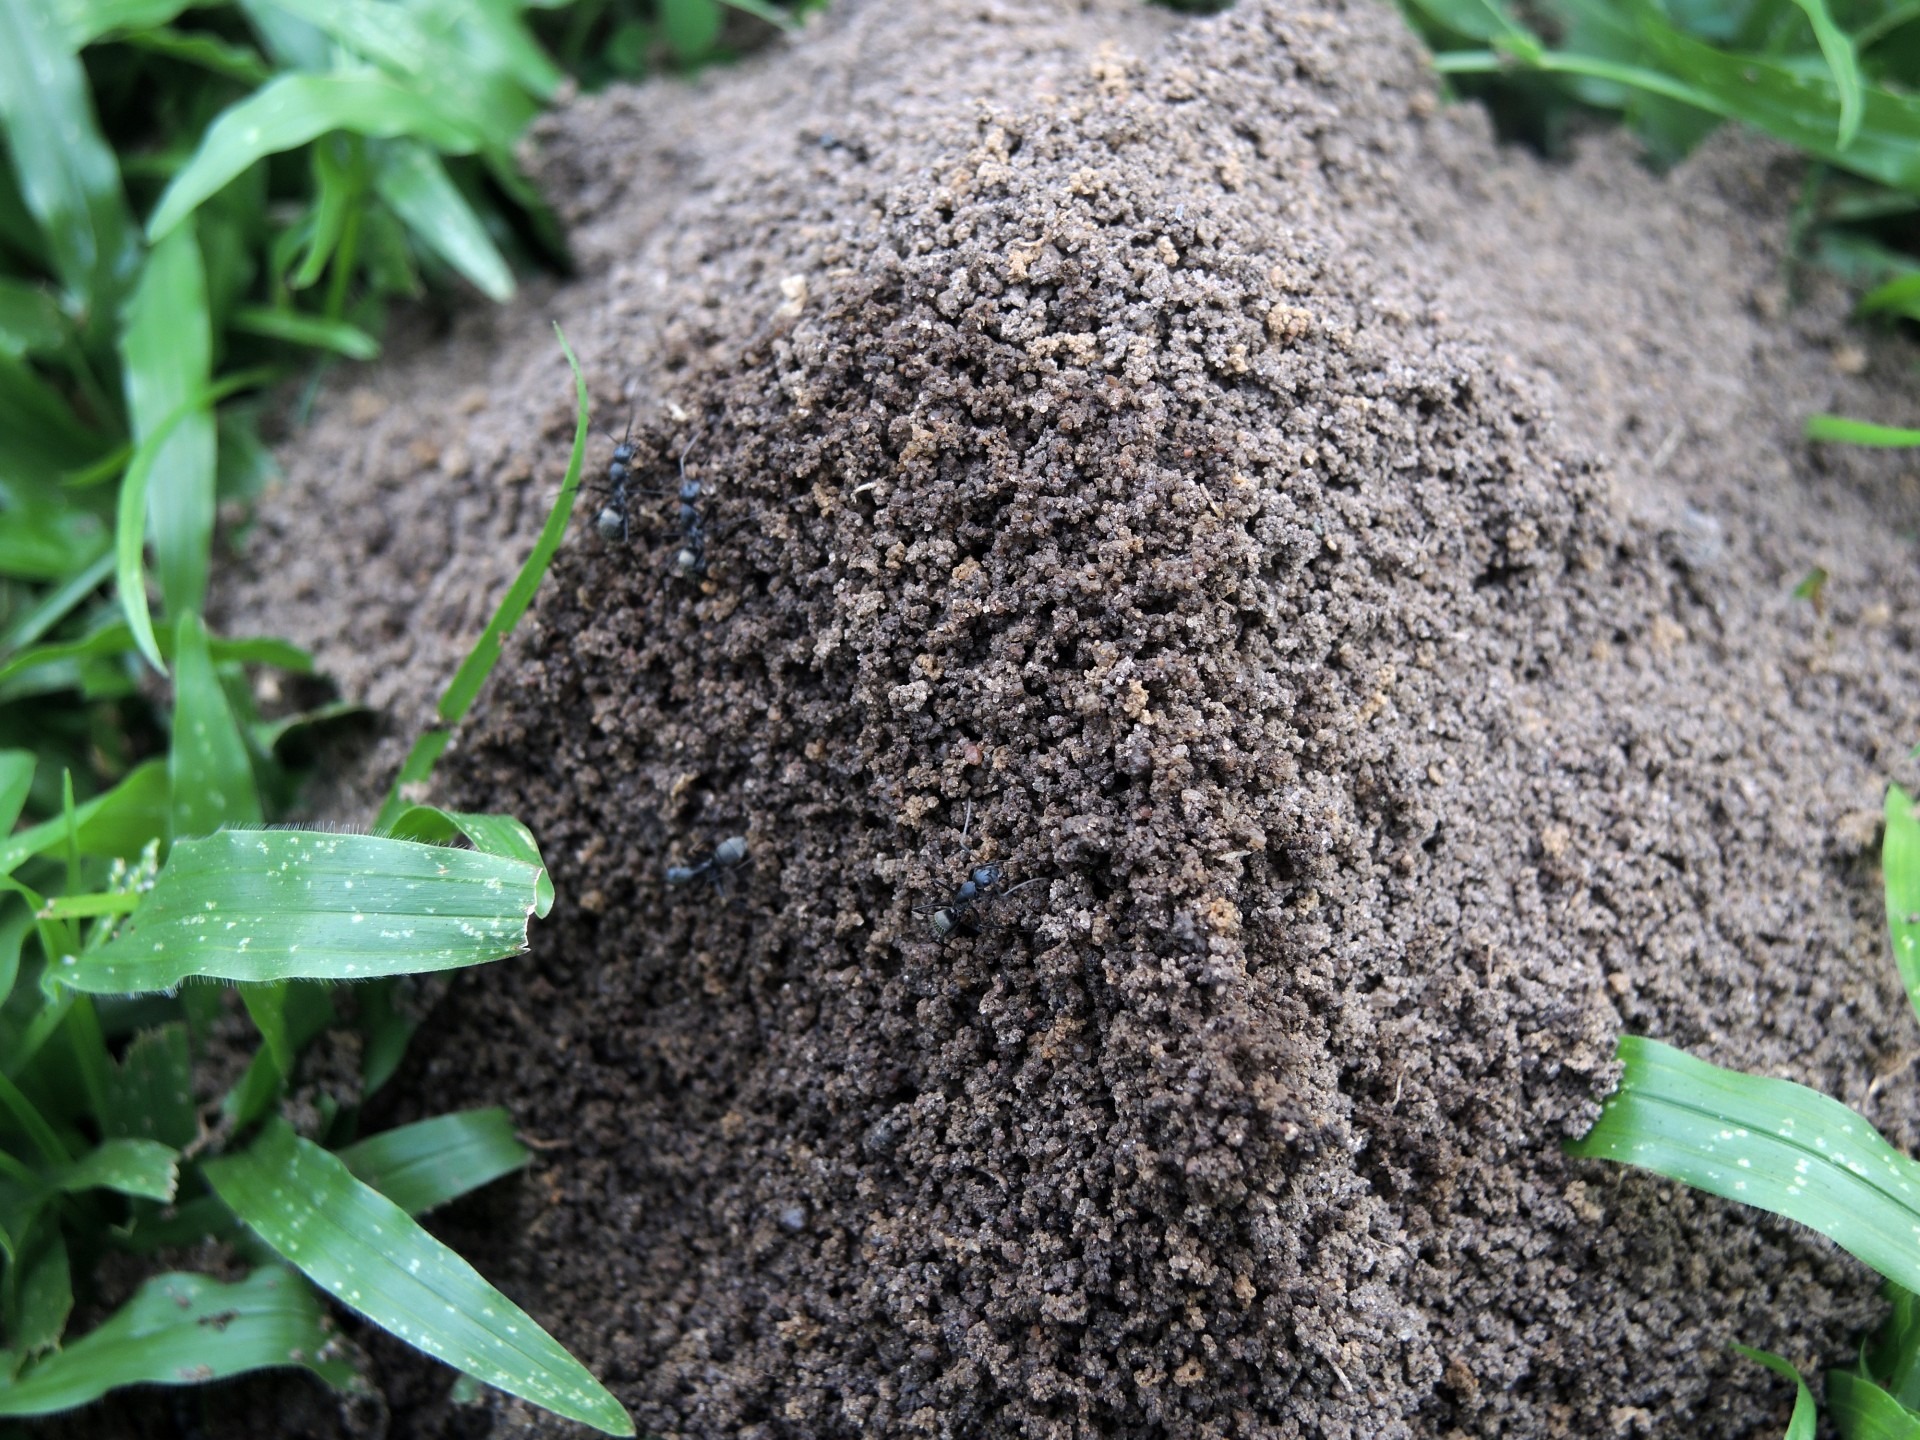
grass, field, lawn, hill, flower, summer, herb, produce, insect, africa, soil, garden, invertebrate, ant